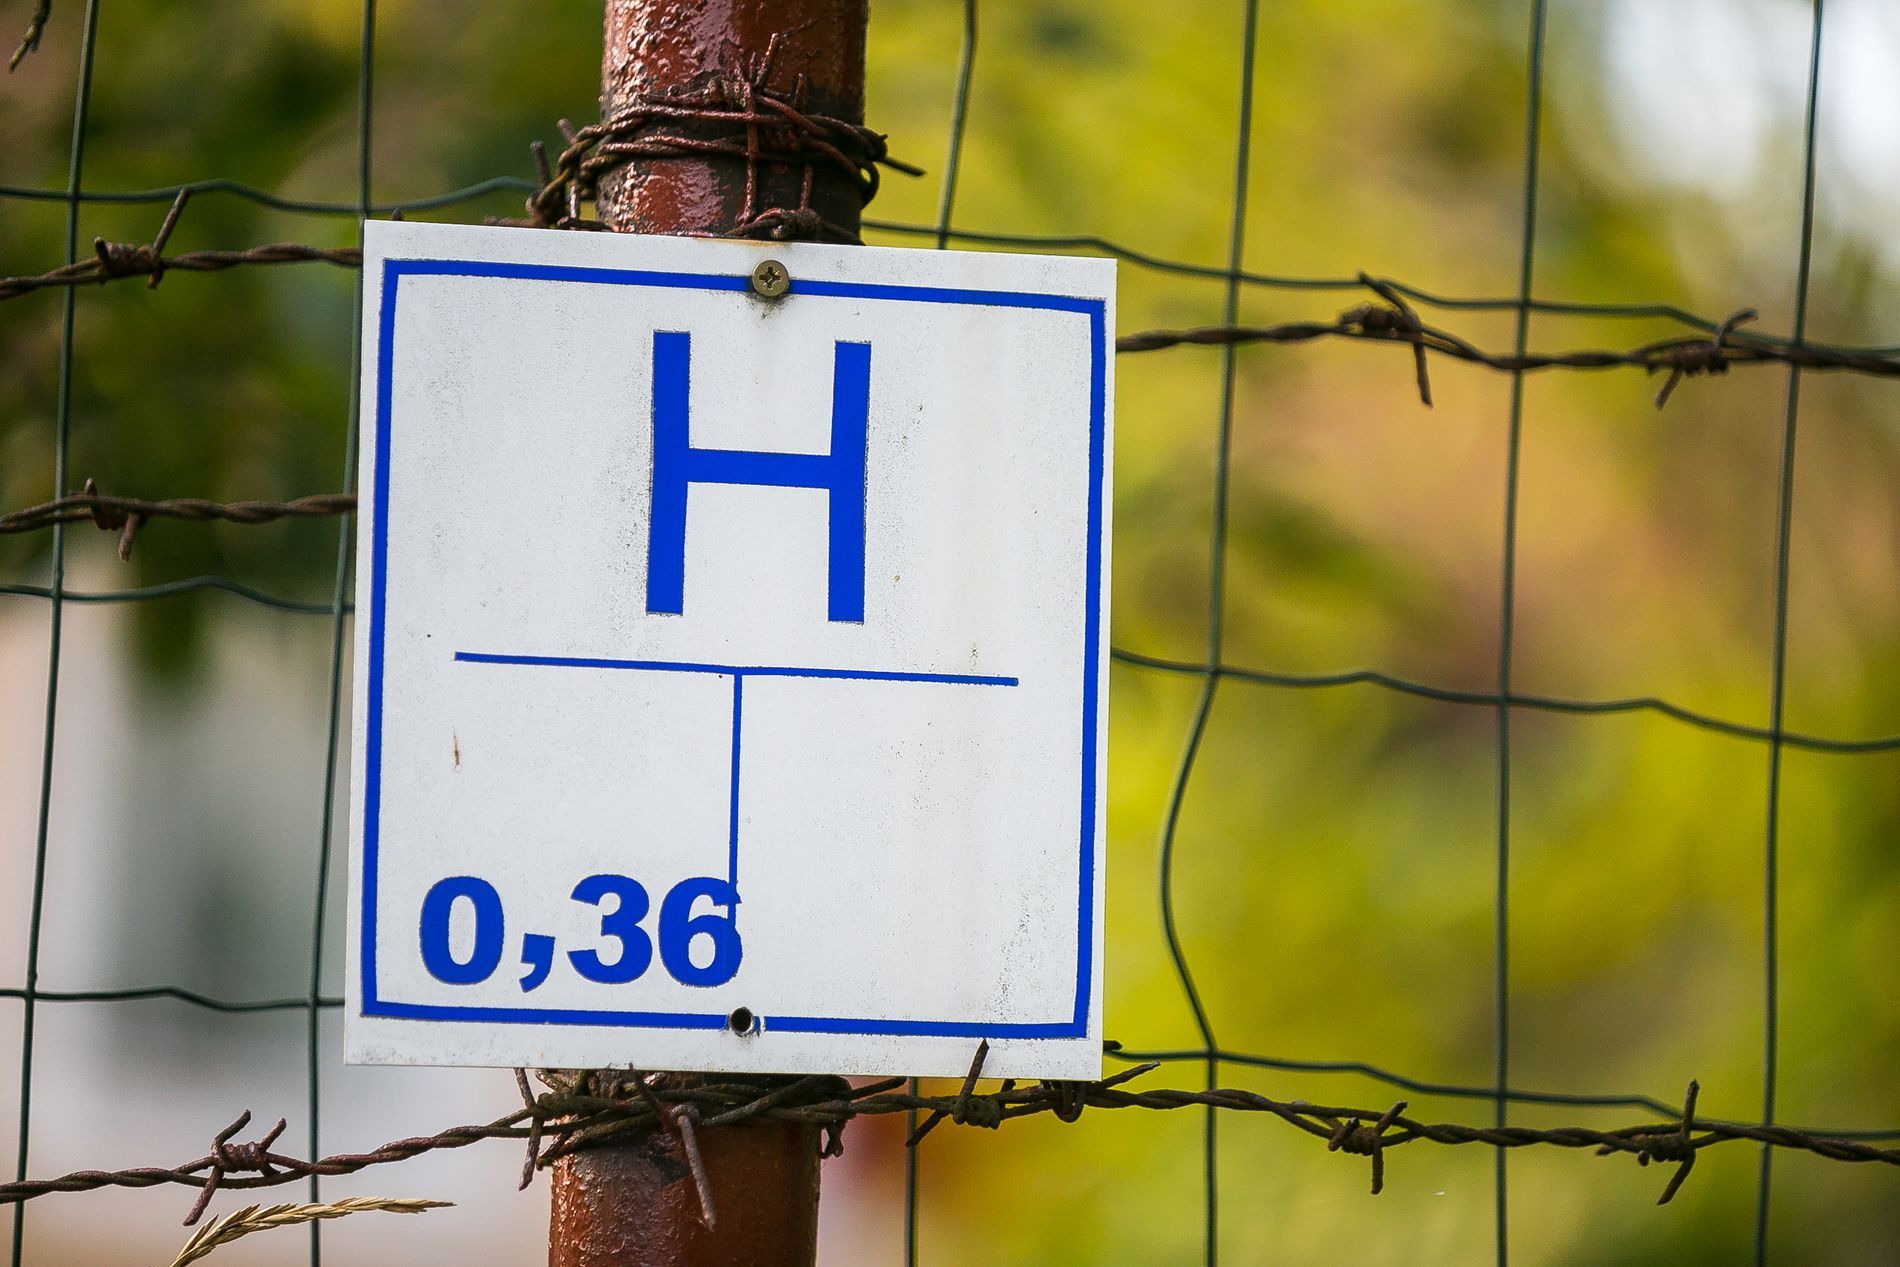
Hydrant Marker Sign
This image shows a white square sign with a blue border hanging on rusty metal wires against a blurry background. There is a letter H on the sign and a number 0.36 in blue.
A close-up shot taken at a straight-on angle in natural daylight. captures a white sign hanging on rusty metal wires against a blurry background. The atmosphere feels old because of rusty wire. The setting seems to be outdoors. The color palette consists of muted tones, with the blue sign standing out against the rusty pole and earthy background, creating an urban atmosphere.
Labels: Symbol, Number, Text, Road Sign, Sign, rusty metal, rusty wire, Blurred Background
Camera: Canon Canon EOS 5D Mark III
Lens: EF70-200mm f/2.8L IS USM, Canon EF 70-200mm f/2.8L IS
Aperture: F2.8
Exposure: 1/2000 sec
ISO: 400
Focal length: 150.0 mm